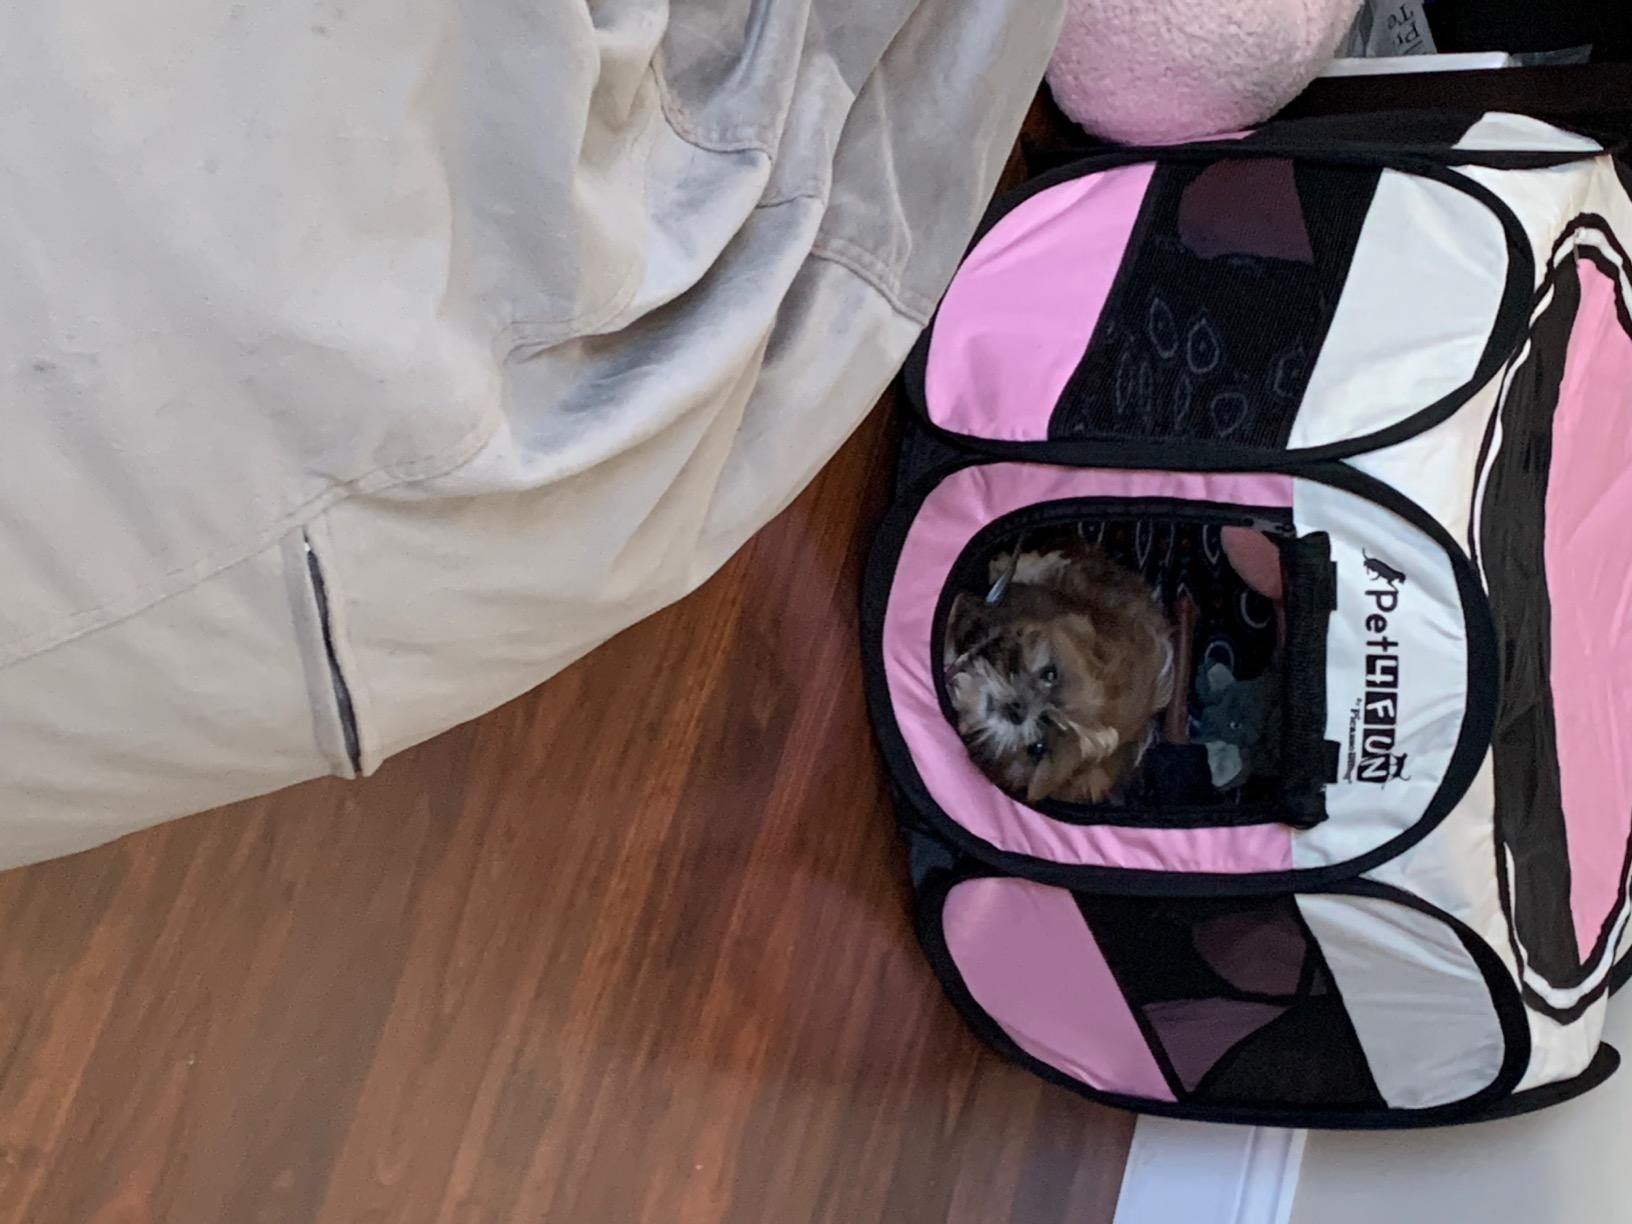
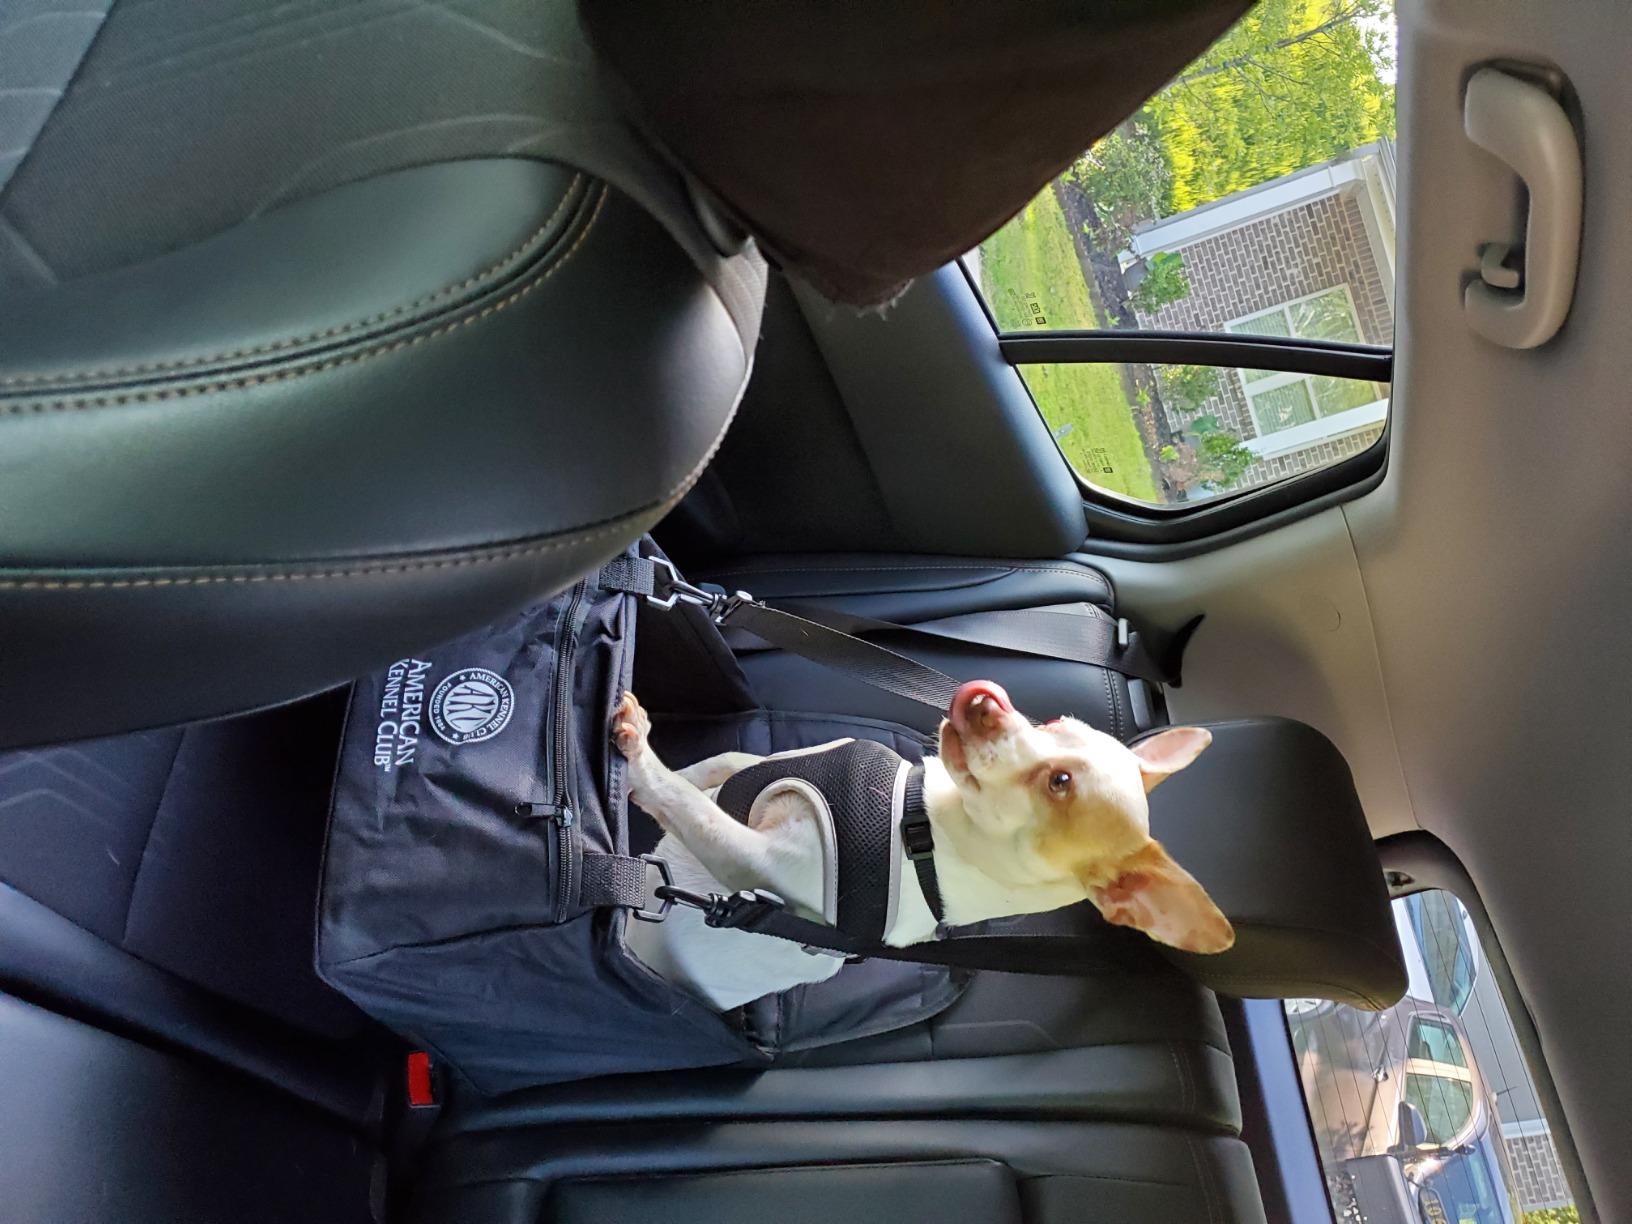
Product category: items_kennel
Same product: no